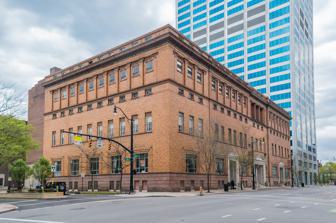
Building: Columbus Athenaeum
Country: United States of America
Year built: 1899
United States historic place Masonic Temple U.S. National Register of Historic Places Interactive map highlighting the building's location Location 34 N. 4th Street, Columbus, Ohio Coordinates 39°57′49″N 82°59′48″W / 39.96361°N 82.99667°W / 39.96361; -82.99667 Area Less than one acre Built 1899 Architect multiple Architectural style Classical Revival NRHP reference No. 97000201 Added to NRHP February 27, 1997 The Columbus Athenaeum , built as the Masonic Temple , is a historic building in Downtown Columbus, Ohio . It was constructed as a meeting hall for local area Masonic lodges in 1899, and was listed on the National Register of Historic Places in 1997. The building was first designed in 1898 by Yost & Packard , Kremer & Hart and John M. Freese. It was substantially expanded in 1912-13 under the design of Stribling & Lum, and was renovated further in 1935. By the 1913 renovation, it was considered the largest building used solely for the Masonic order. At a later date it housed a commercial catering venue for weddings and other events. The building c. 1898, before expansion See also National Register of Historic Places listings in Columbus, Ohio References